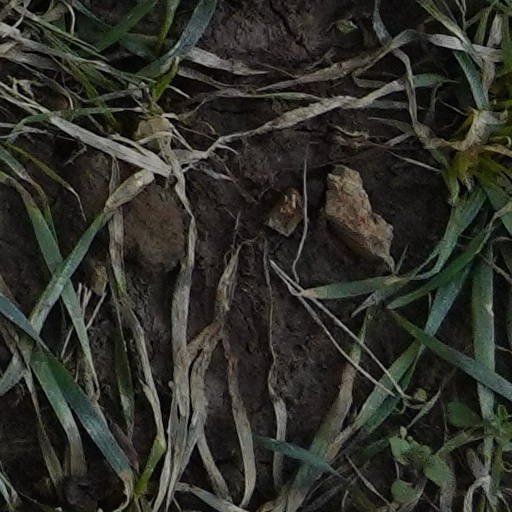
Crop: wheat